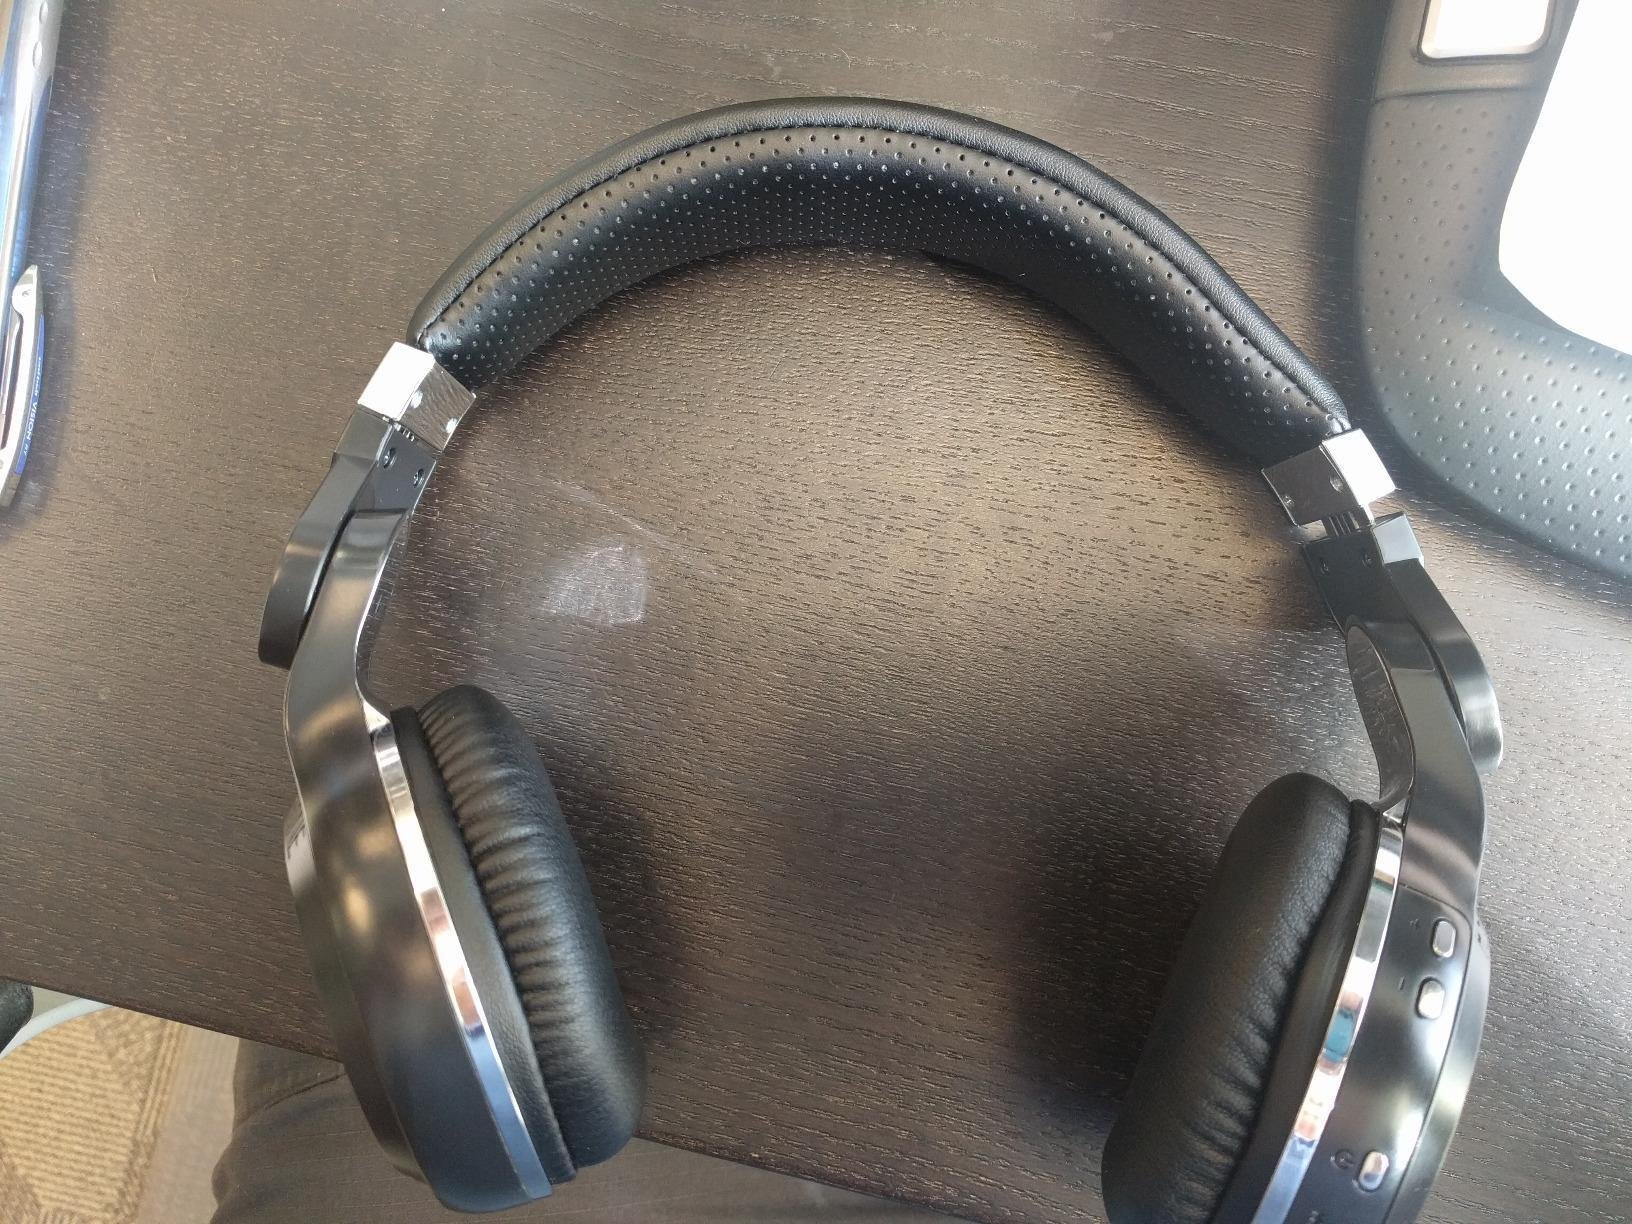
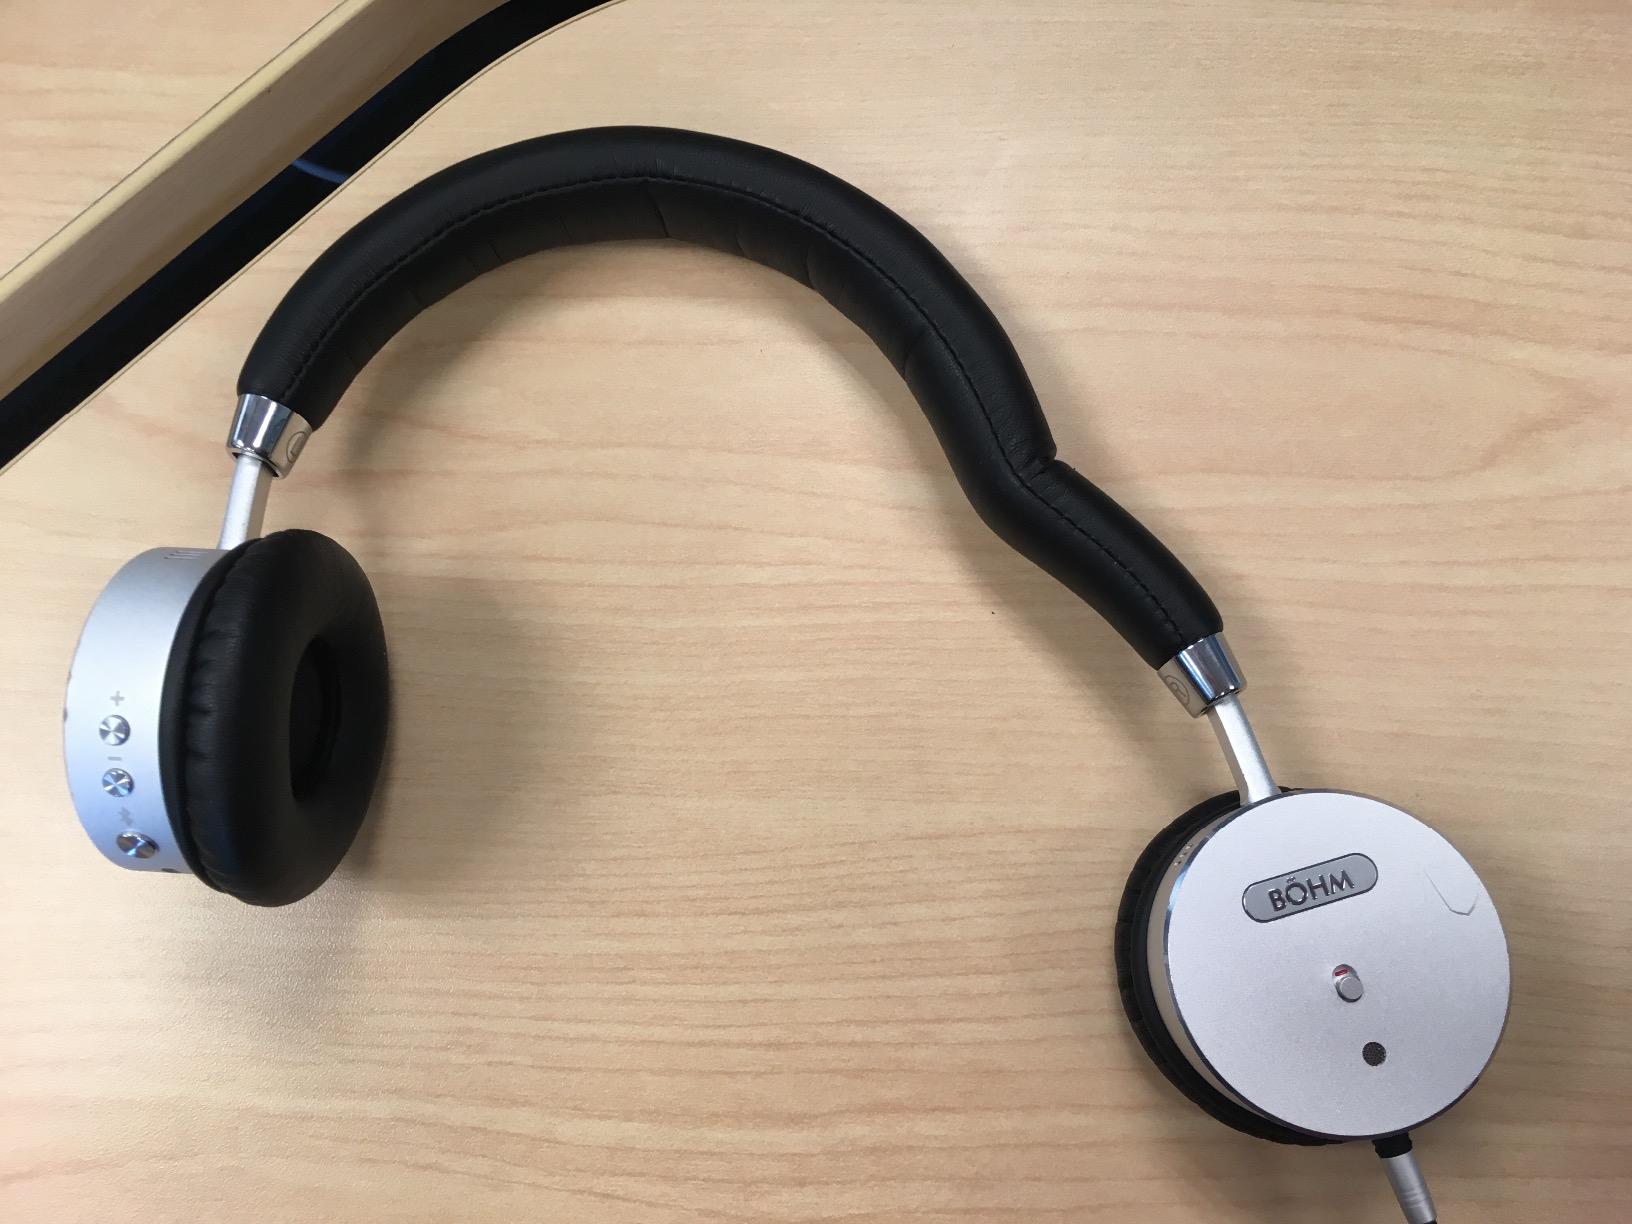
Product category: headphones
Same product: no